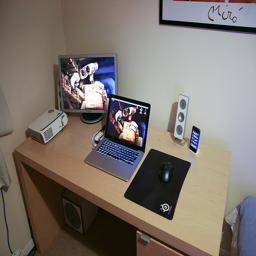
a laptop and an additional screen is placed on a table
 A small desk with a laptop and small television sitting in the corner of the room.
A variety of items are shown on the top of a desk.
There is a desktop and a laptop on this desk.
We see a desktop computer, a laptop, an iphone charging and speakers.